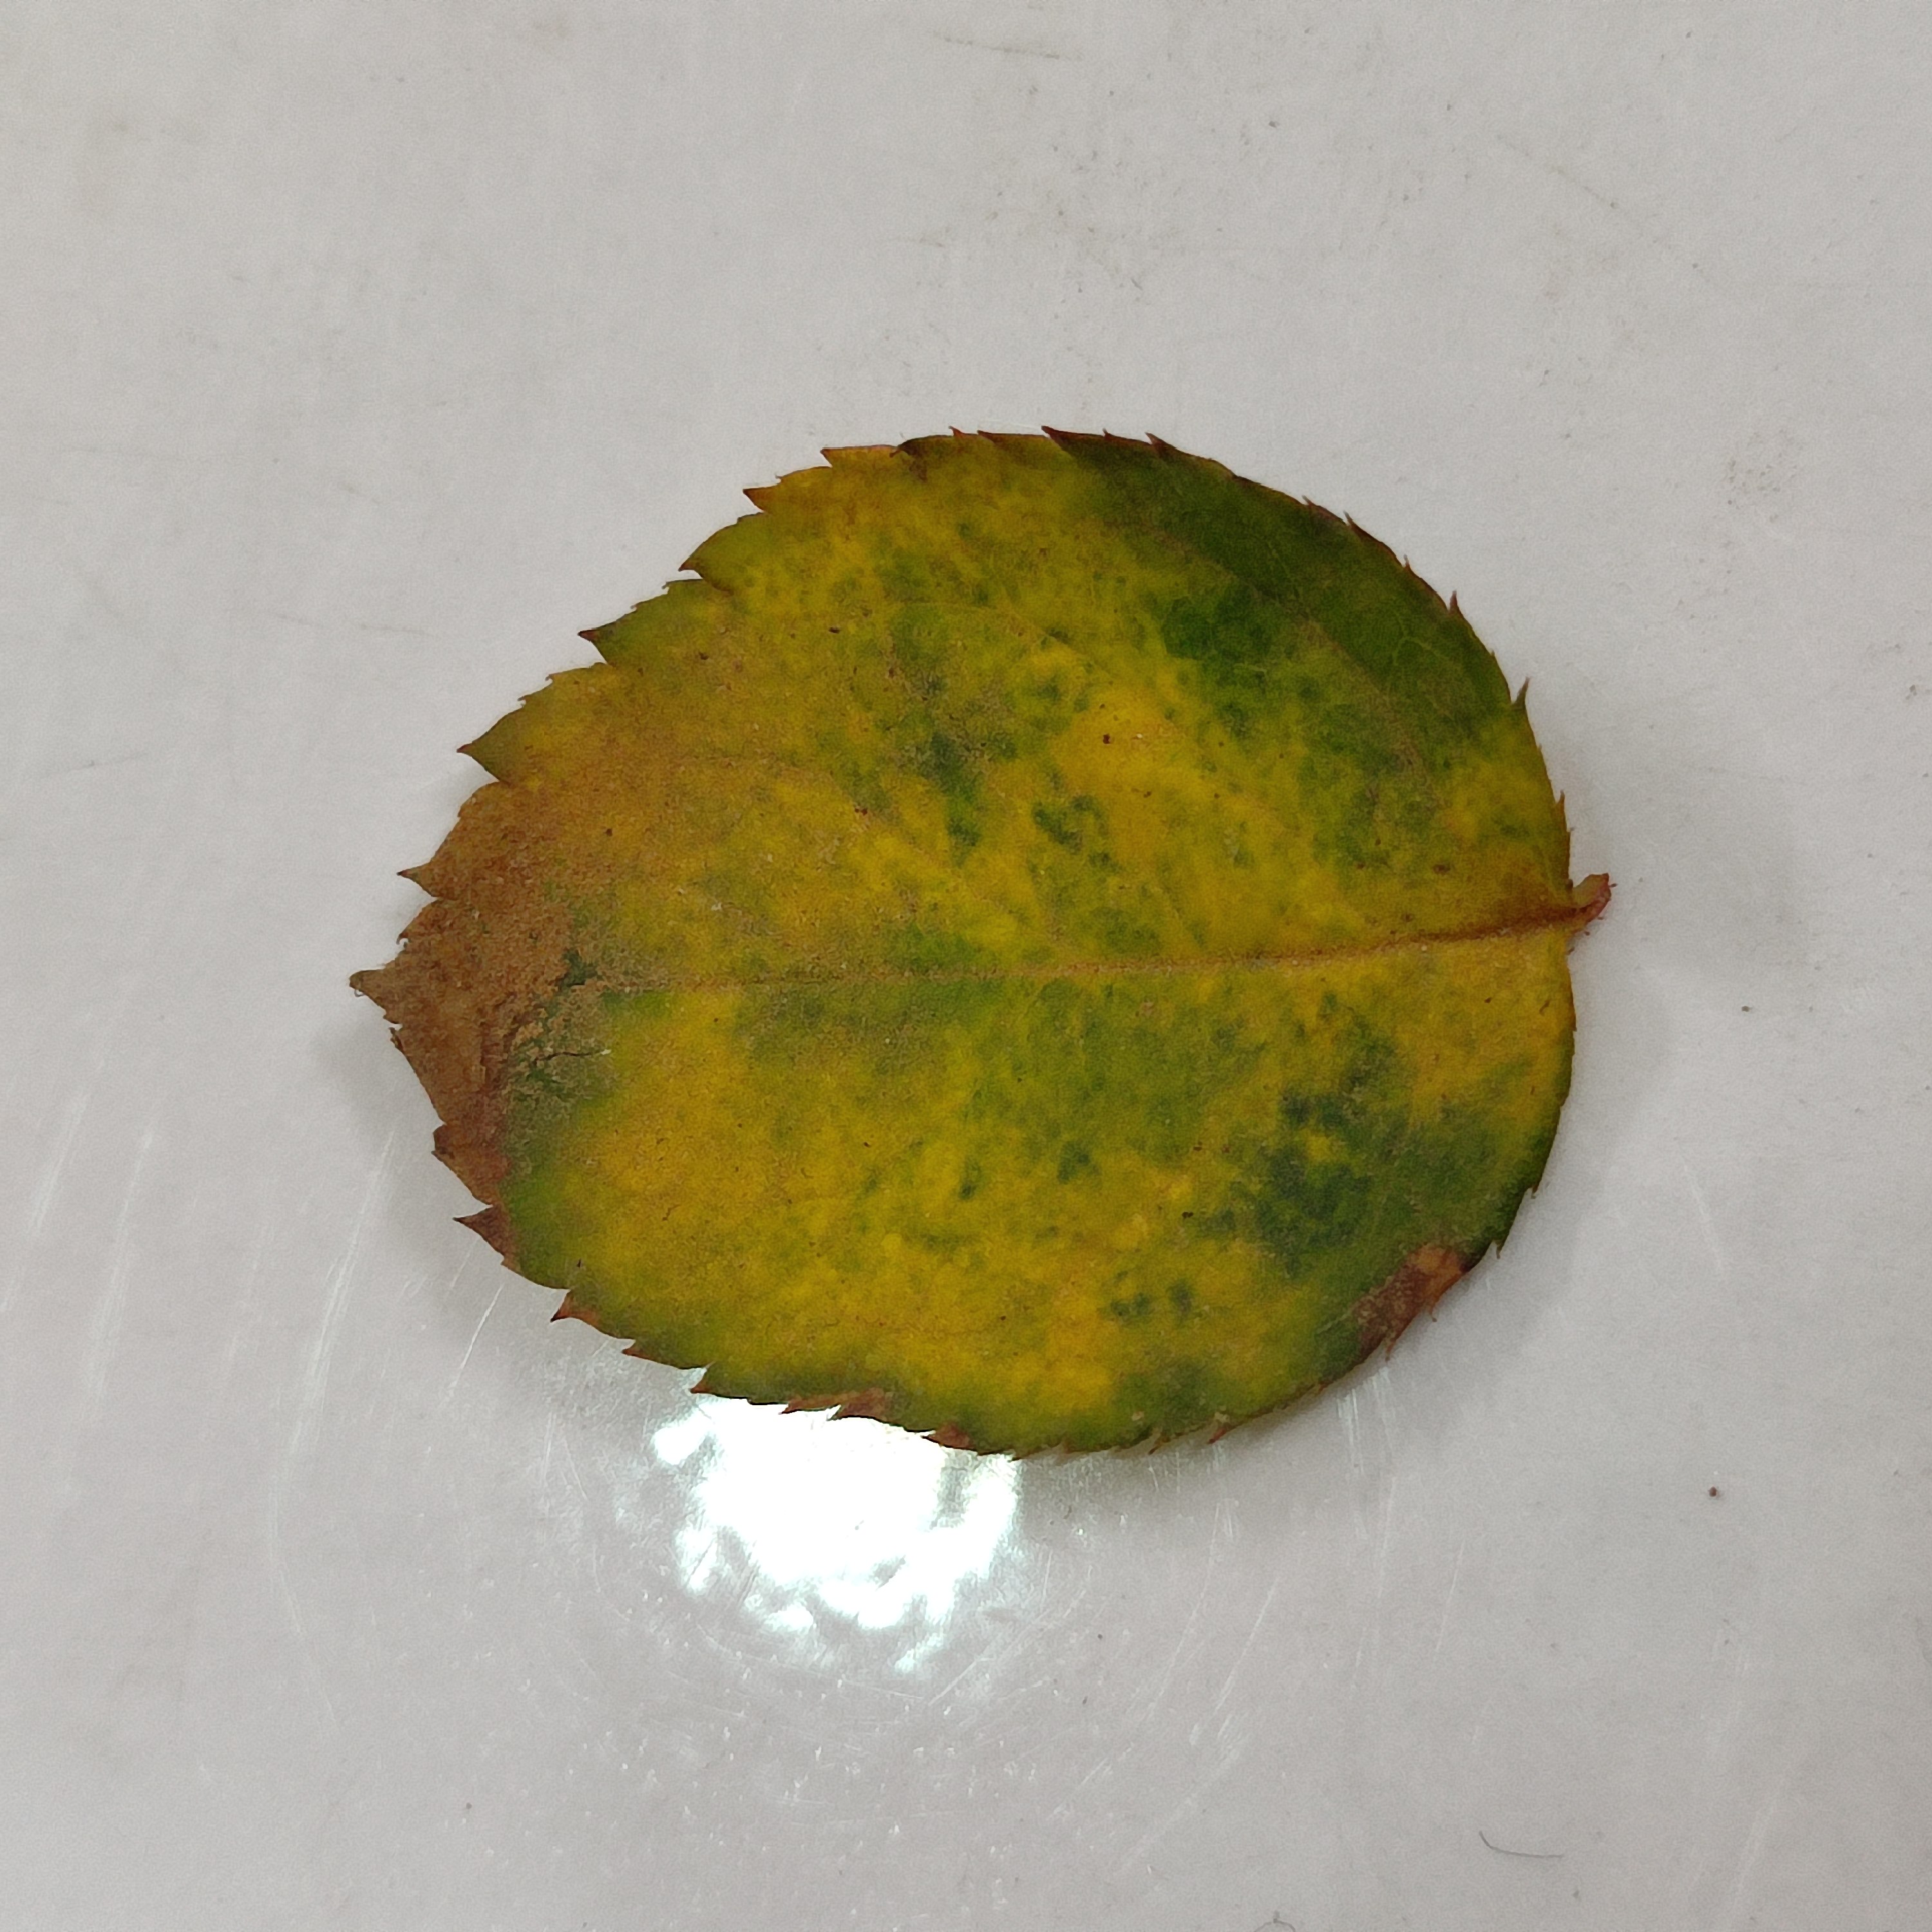
Label: Yellow Mosaic Virus